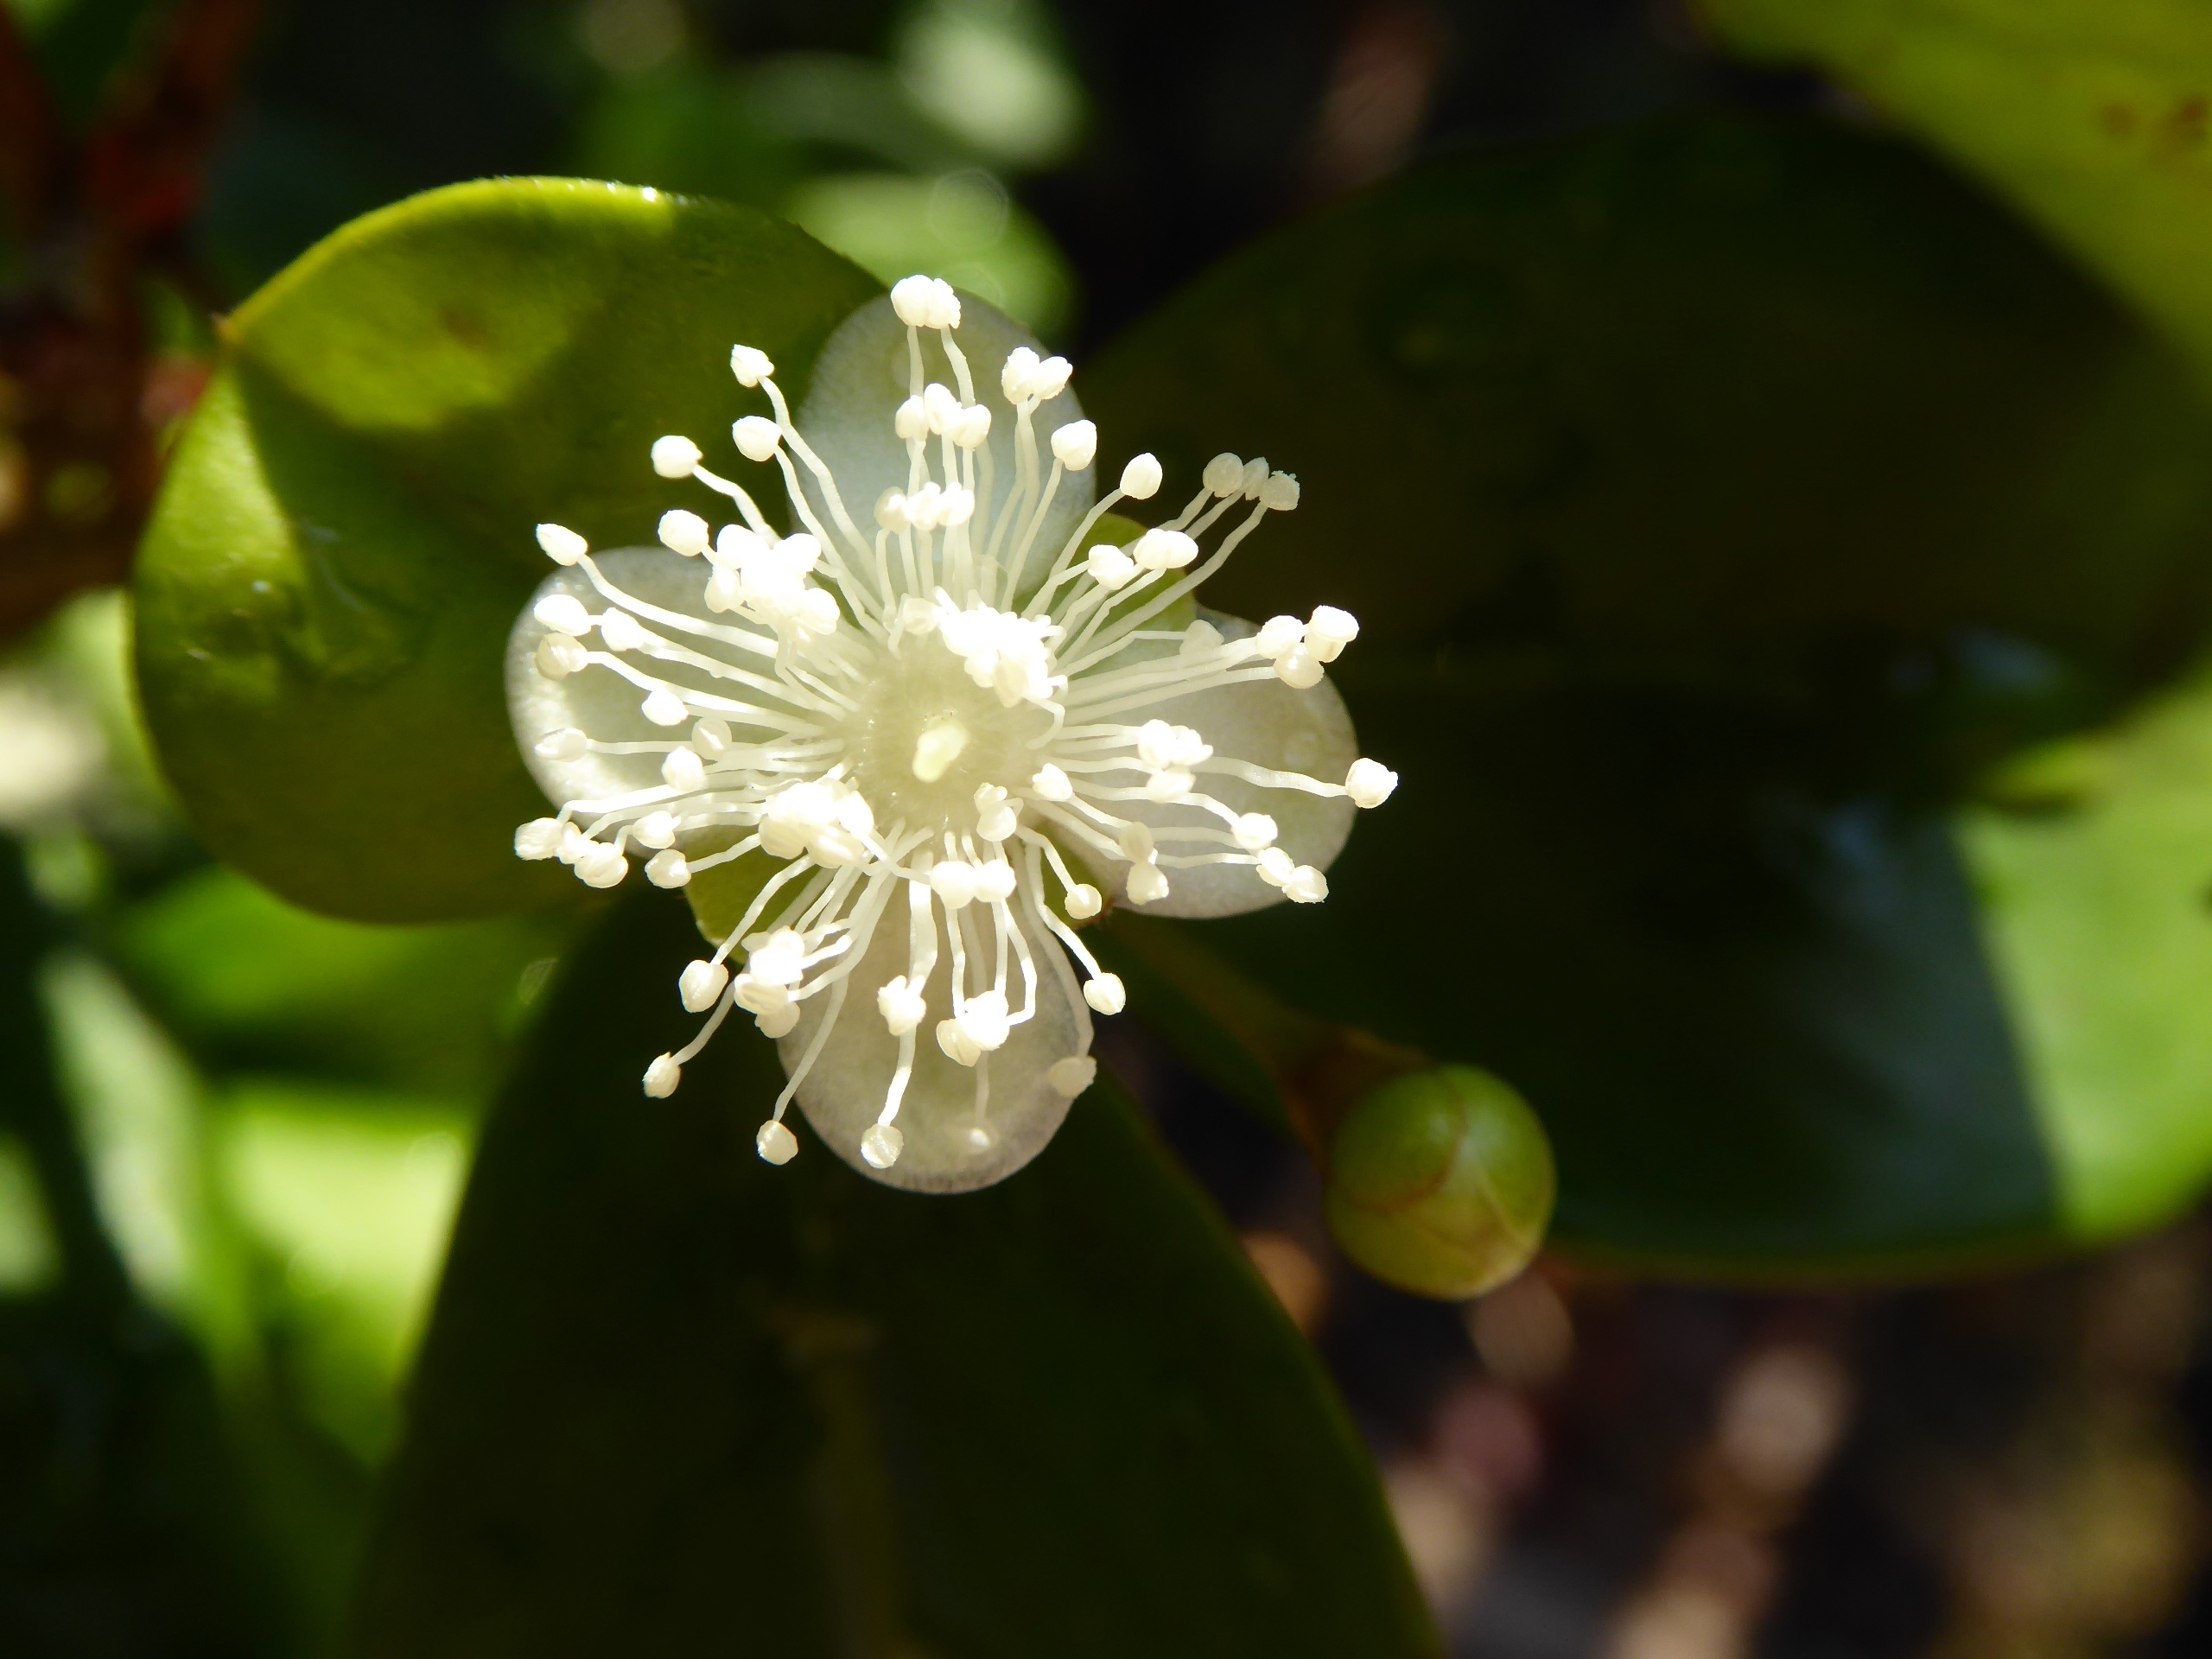
nature, blossom, plant, white, photography, leaf, flower, petal, floral, green, produce, macro, botany, flora, wildflower, close up, shrub, cherry, stamens, macro photography, flowering plant, cedar bay cherry, land plant